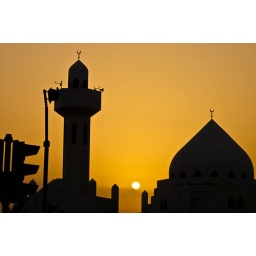
just passing by and saw the sun between tower and dome of the white masjed in Al Khobar corniche.